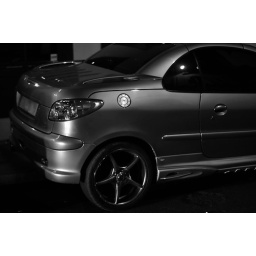
The car in green B&W